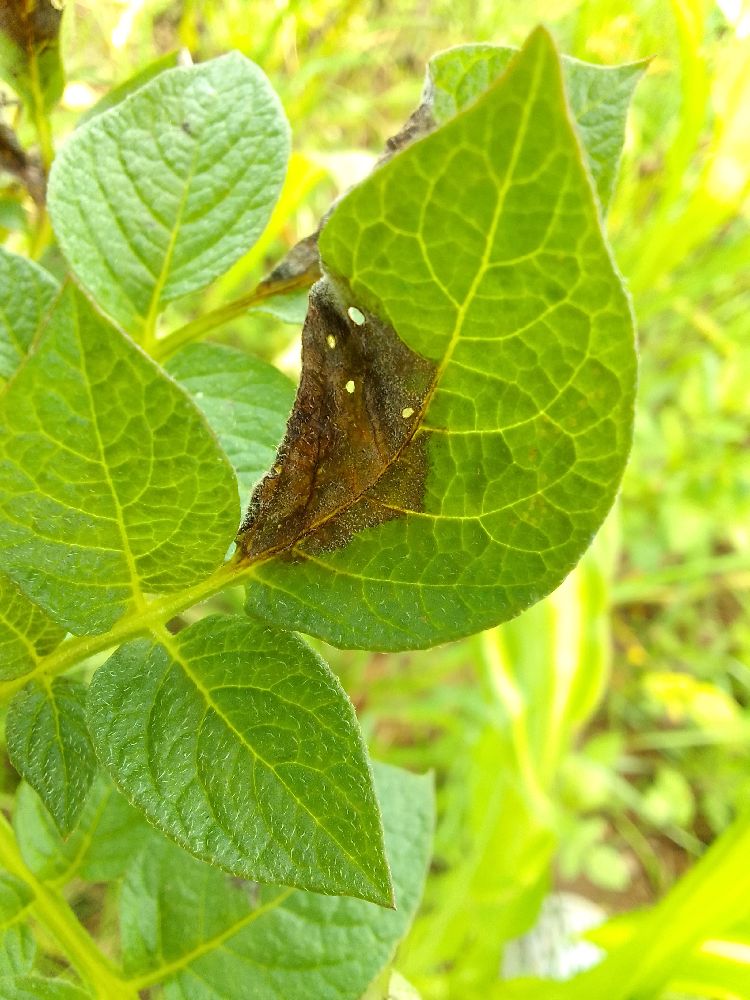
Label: Late blight